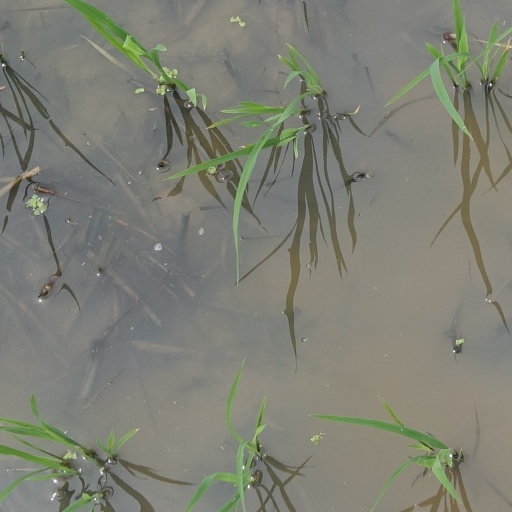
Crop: rice